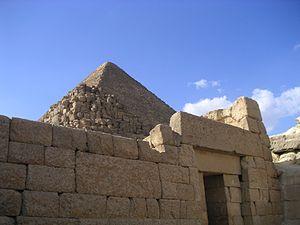
Khoufoukhaf, le deuxième du nom, est un dignitaire de l'Ancien Empire qui a vécu jusque sous le règne du roi Niouserrê de la Vᵉ dynastie.
Le cimetière est tire son nom de son emplacement par rapport à la pyramide de Khéops : les tombes sont situées du côté est de la pyramide.